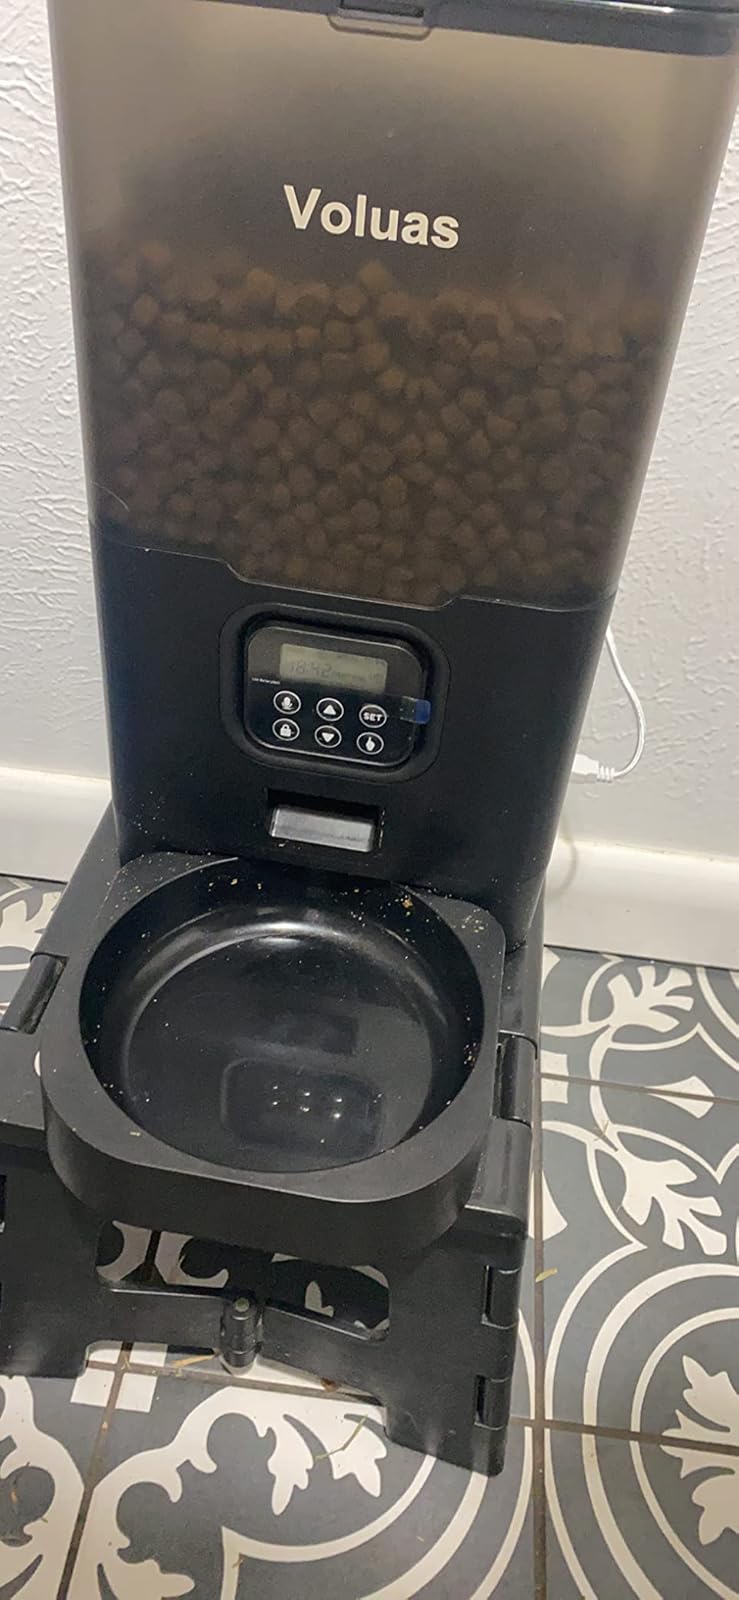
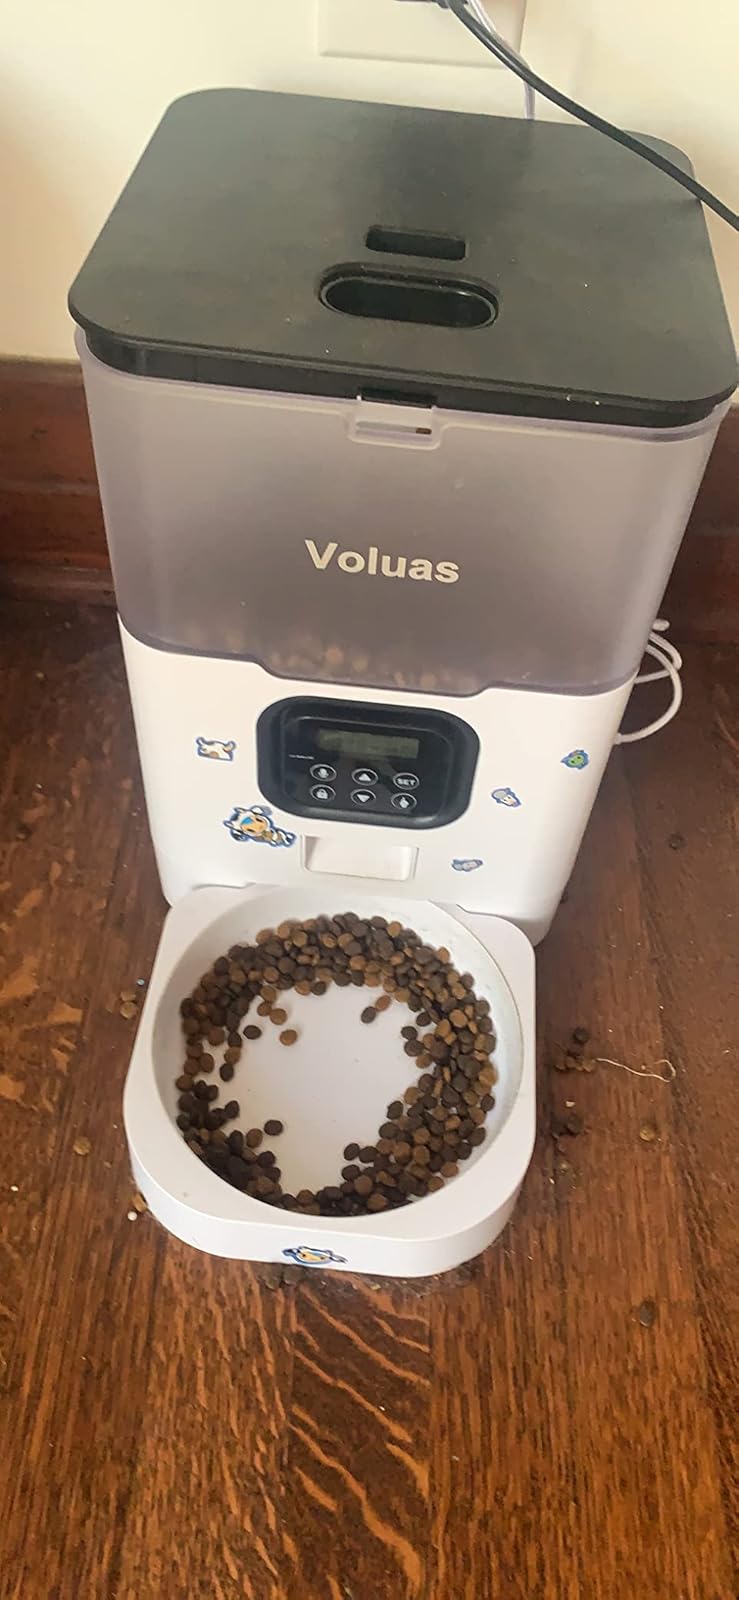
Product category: items_feeder
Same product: no